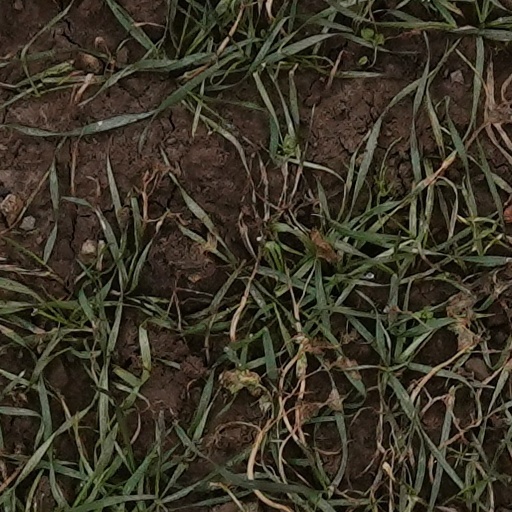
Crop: wheat